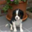
Label: dog